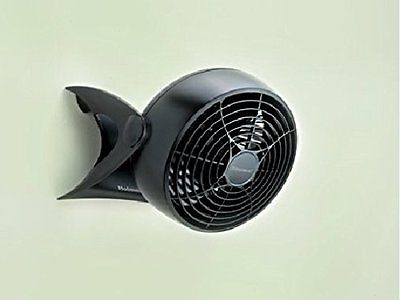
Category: fan